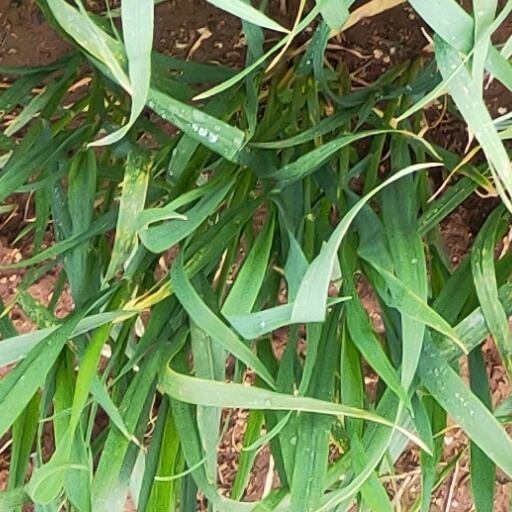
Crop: wheat